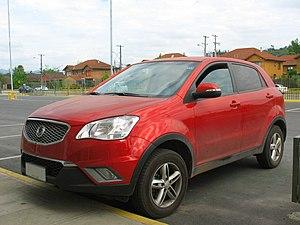
Le SsangYong Korando est un 4x4 produit par la marque coréenne SsangYong depuis 1983 en quatre générations.